Trenay

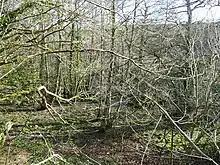
A deep wooded valley near Trenay

Trenay is a hamlet in the parish of St Neot, Cornwall, England, United Kingdom.